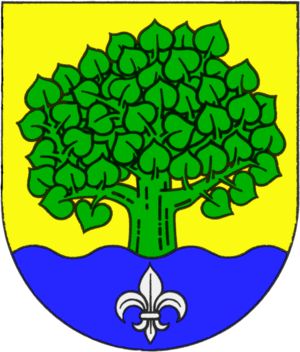
Bordesholm est une commune d'Allemagne située dans l'arrondissement de Rendsburg-Eckernförde.